Philco

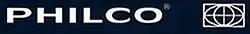
European logo

In 1959, Philco developed and produced the first battery-powered portable transistorized TV. This TV model was called the "Safari" and contained 21 transistors. Philco had developed the VHF micro-alloy diffused transistor (MADT) and used them in the Safari portable TV. The retail selling price was $250.00 plus the cost of the rechargeable battery, which was $5.25 extra .